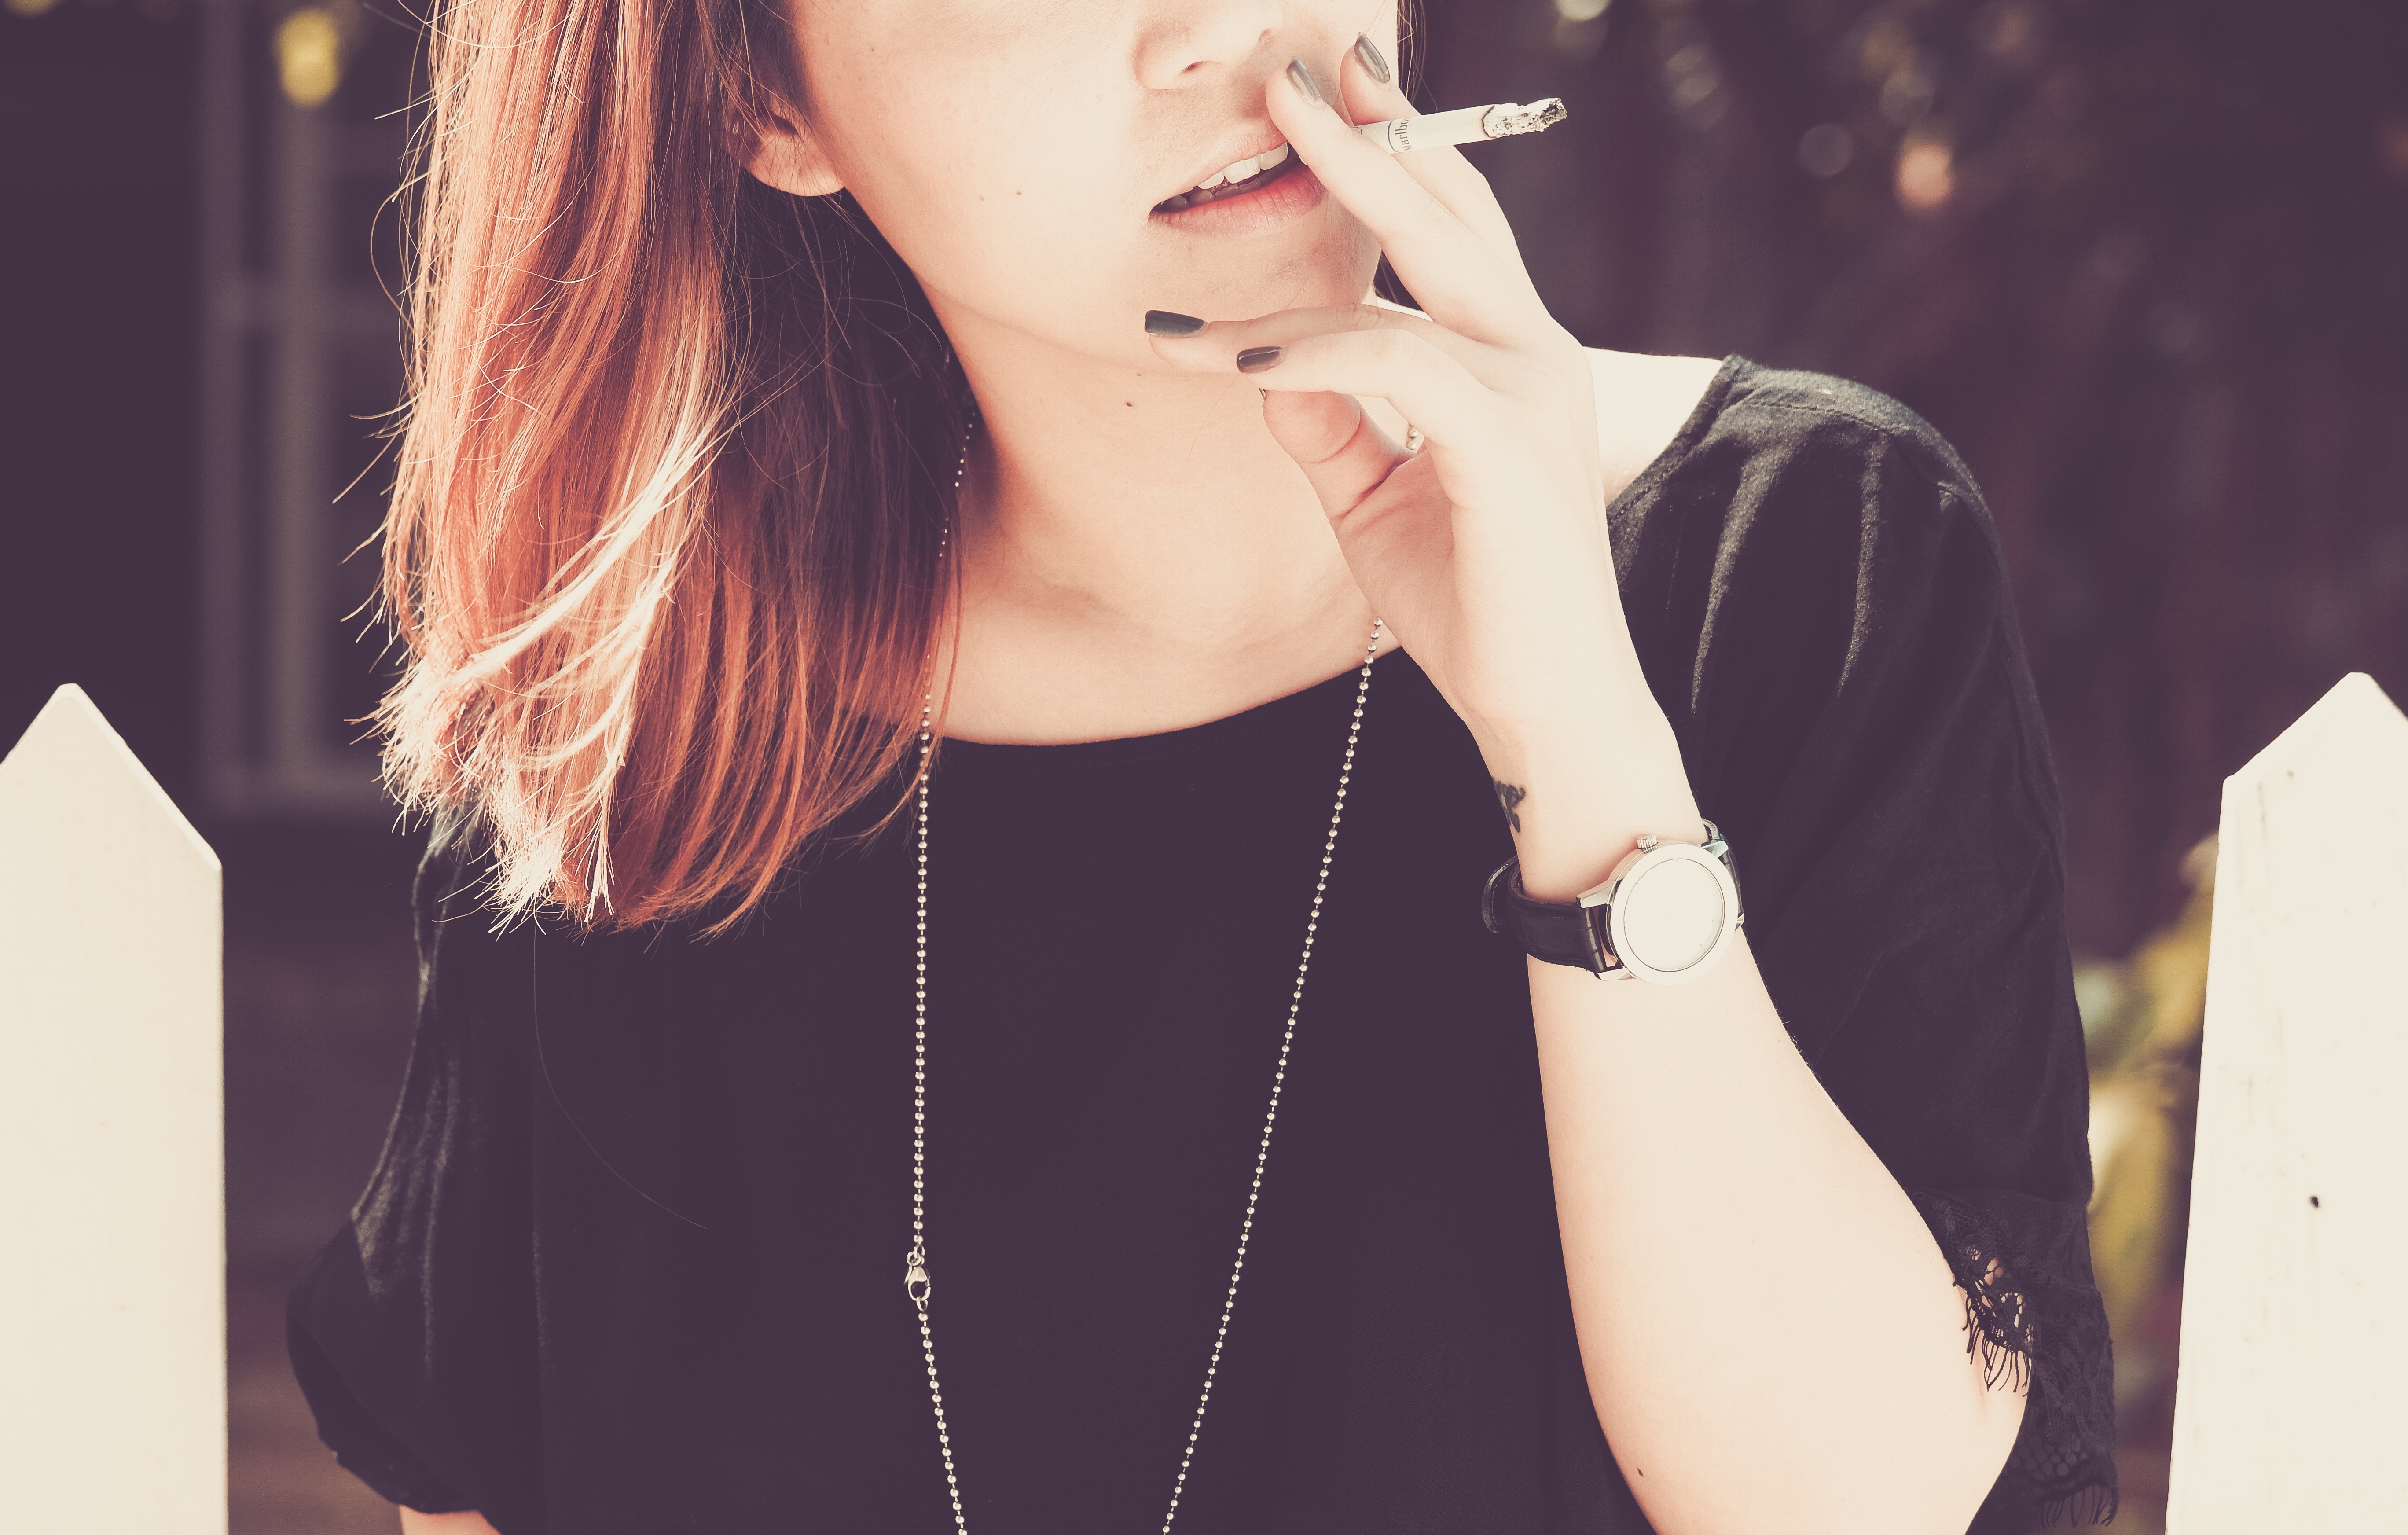
watch, person, girl, woman, hair, photography, smoking, female, brunette, portrait, model, young, spring, fashion, lady, lifestyle, holding, cigarette, hairstyle, long hair, dress, glasses, singing, beauty, style, bad, enjoyment, attractive, addiction, relaxed, adult, photo shoot, unhealthy, brown hair, sense, habbit